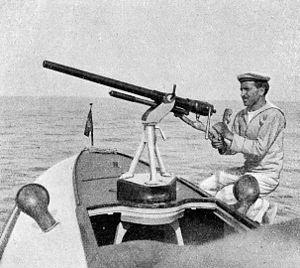
Le MAS, acronyme pour Motoscafo Armato Silurante ou Motoscafo Anti Sommergibile, est un petit torpilleur utilisé comme moyen rapide d'assaut par la Regia Marina pendant la première et la Seconde Guerre mondiale.